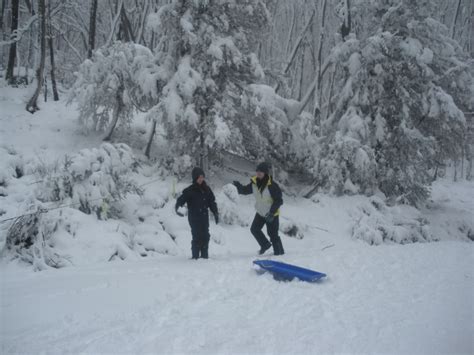
Weather: snow or frosty